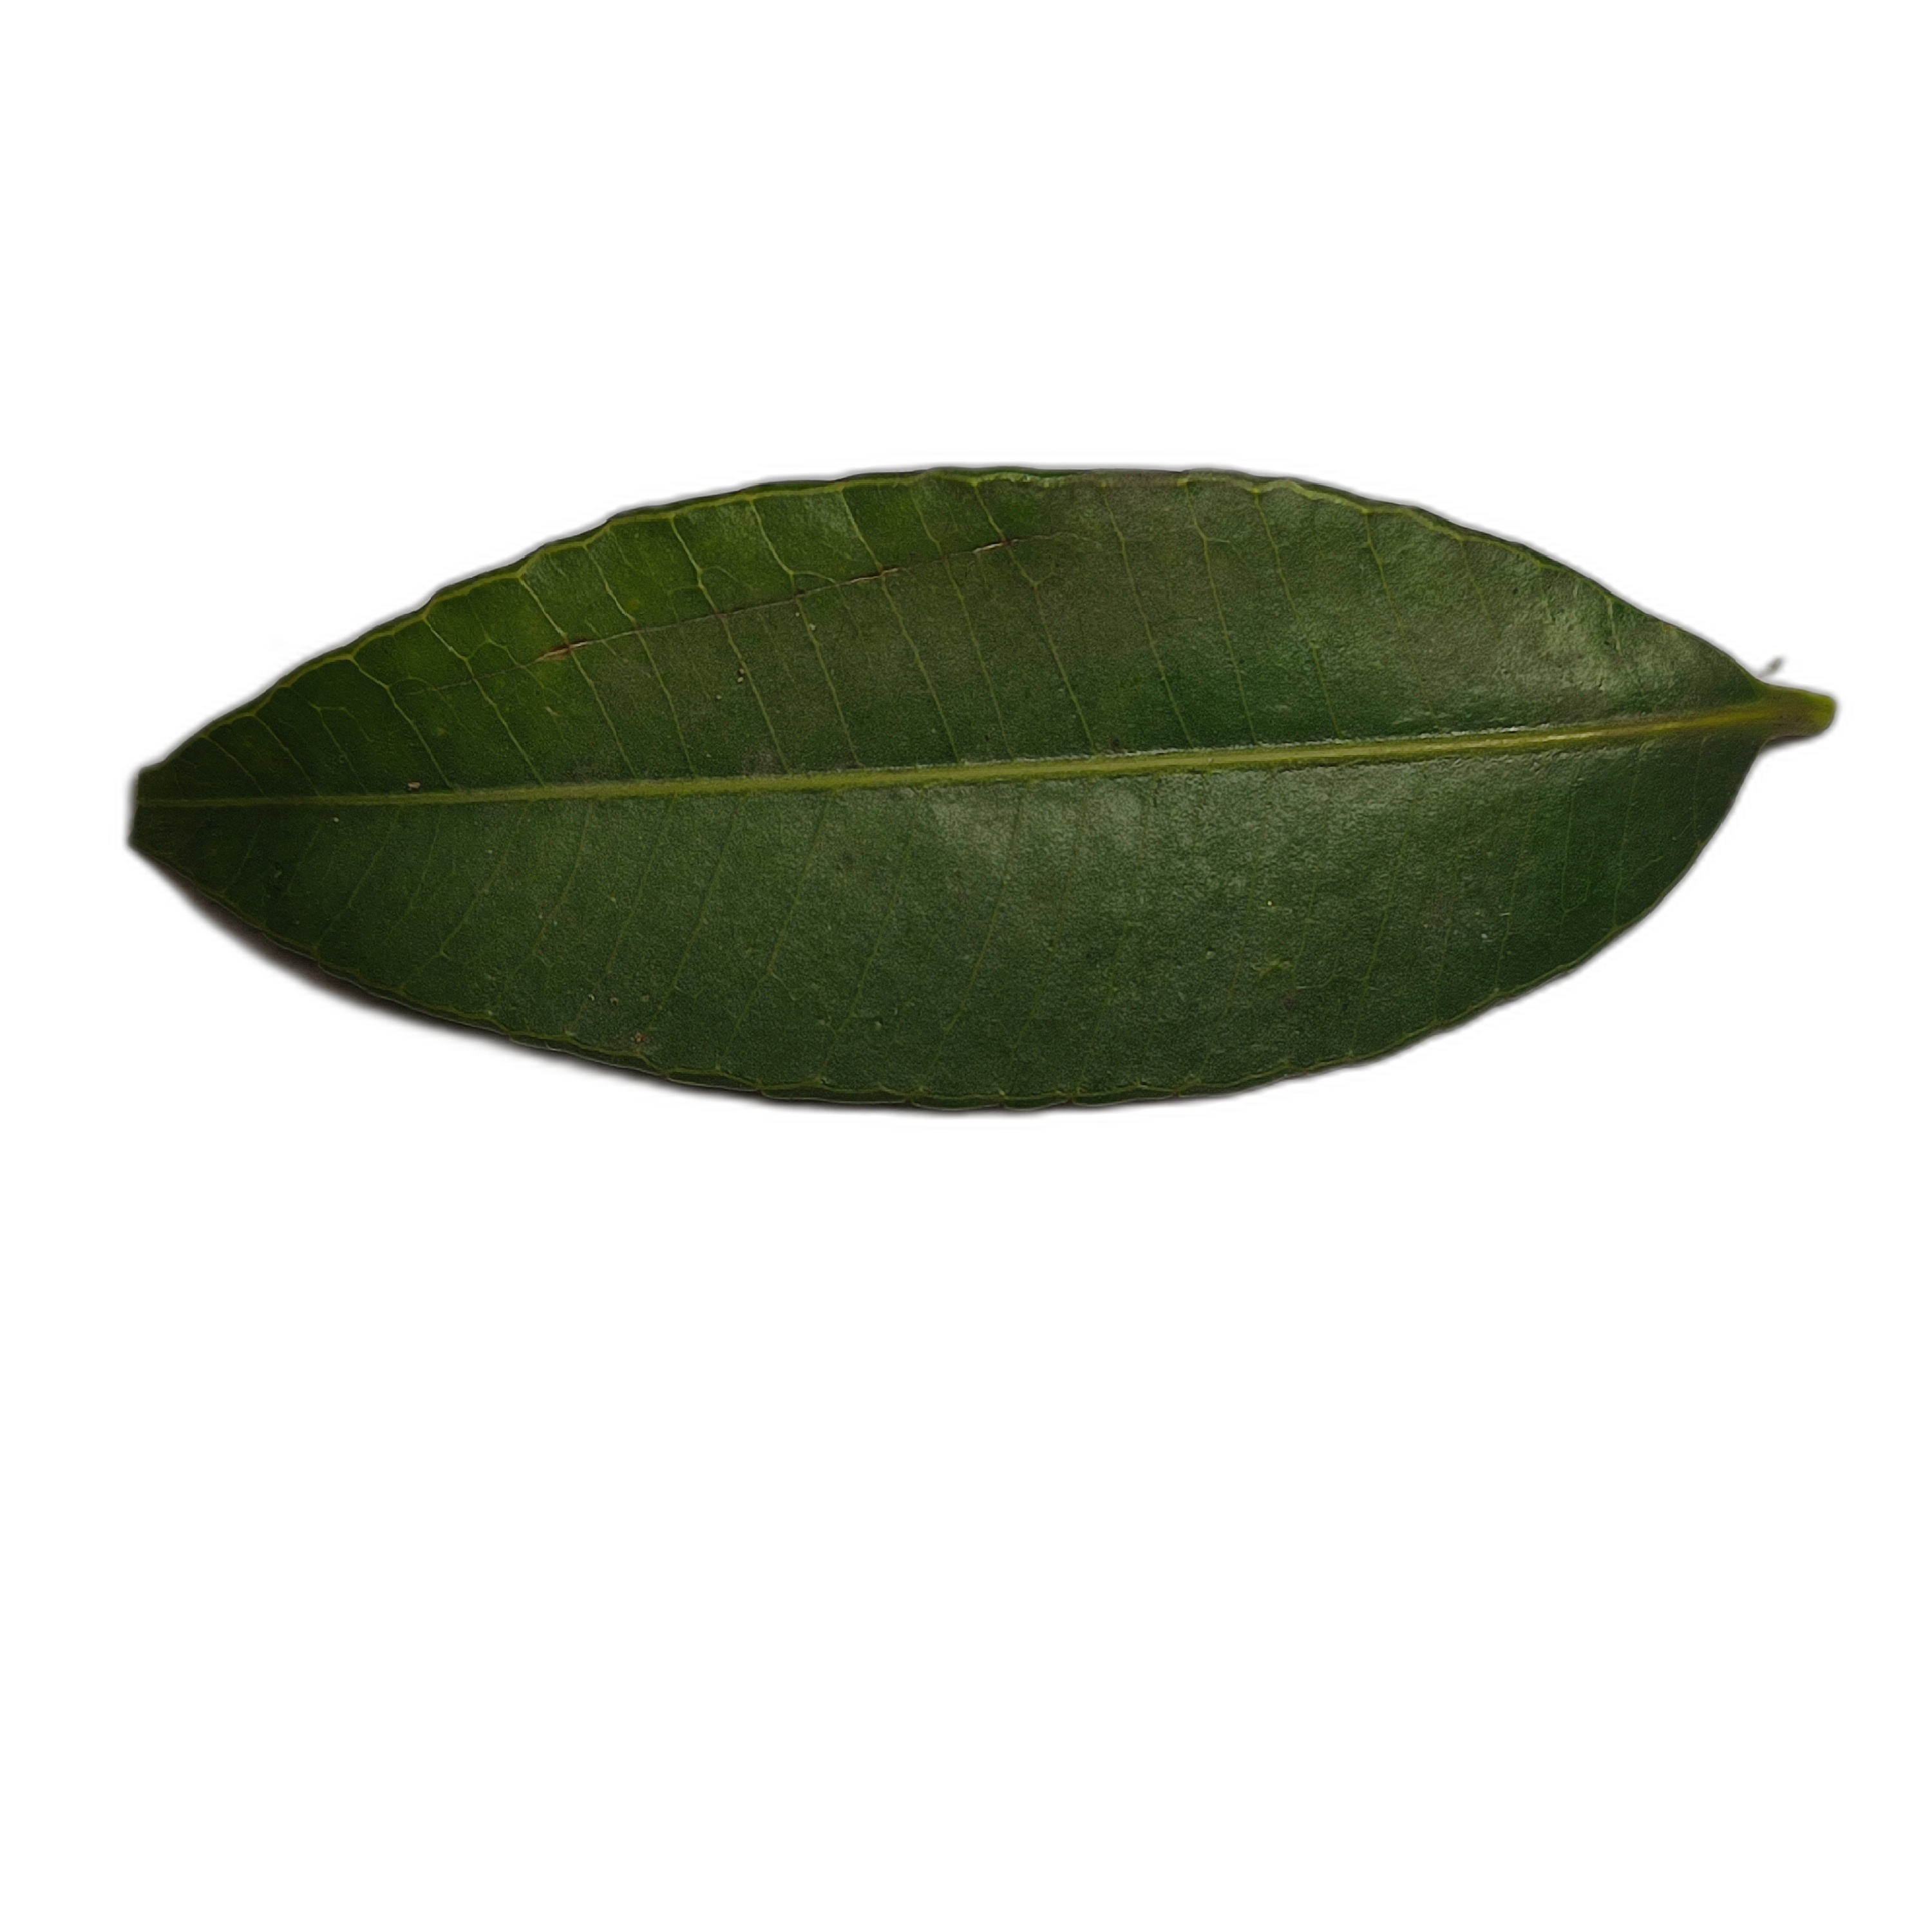
Label: healthy